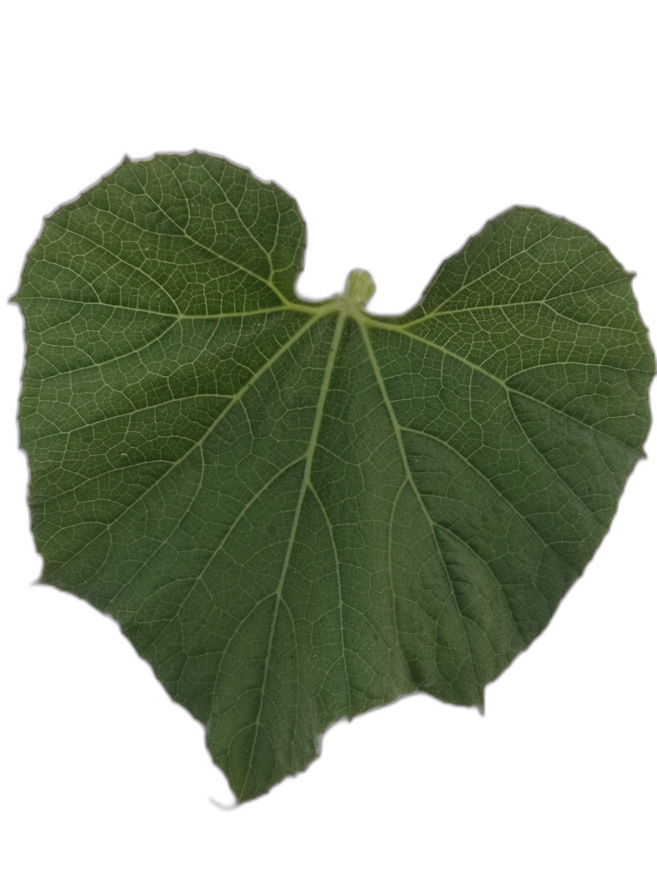
Crop: Bottle Gourd
Label: Healthy